History of Christian theology

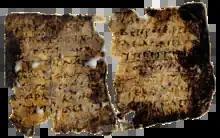
Manuscript of the "Didache"

The first Christians were Jewish Christians, and the center of Christianity was the church in Jerusalem. Acts records that during the 40s and 50sAD there was controversy over circumcision and the place of Gentiles (non-Jews) in the movement. The Judaizers believed that Gentile Christians needed to follow Jewish laws and customs, particularly circumcision, to be saved. Paul, however, argued that no one could be made righteous or justified by following the law of Moses but only through faith in Jesus, citing the prophet Habakkuk: "he who through faith is righteous shall live". At the Council of Jerusalem held in 49AD, it was decided that Gentile believers would not have to undergo circumcision.